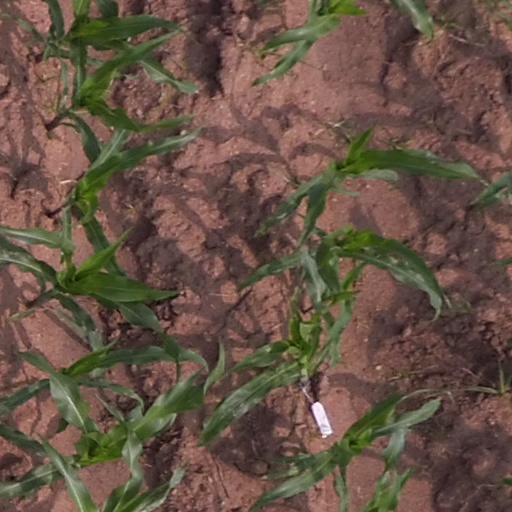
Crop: maize; corn